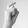
ASL letter: X